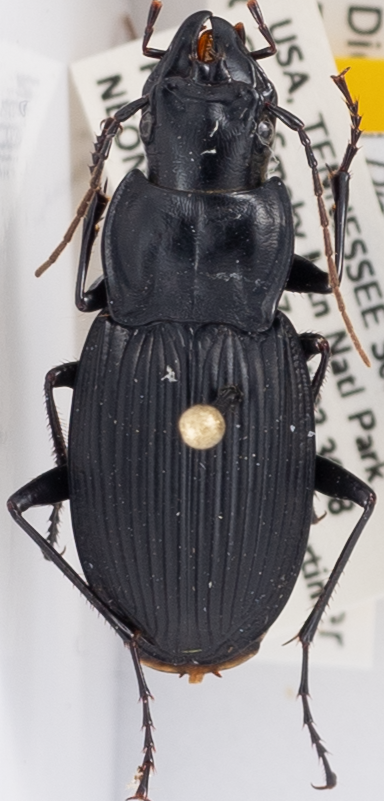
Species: Dicaelus teter
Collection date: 2018-05-01
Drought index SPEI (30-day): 0.102
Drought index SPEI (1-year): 0.47
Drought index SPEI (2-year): -0.348